Oculus Rift CV1

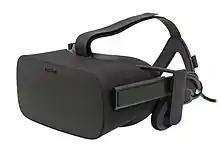
Oculus Rift CV1 headset

Oculus Rift CV1, also known simply as Oculus Rift, is a virtual reality headset developed by Oculus VR, a subsidiary of Meta Platforms, known at the time as Facebook Inc. It was announced in January 2016, and released in March the same year. The device constituted the first commercial release in the Oculus Rift lineup.